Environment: real
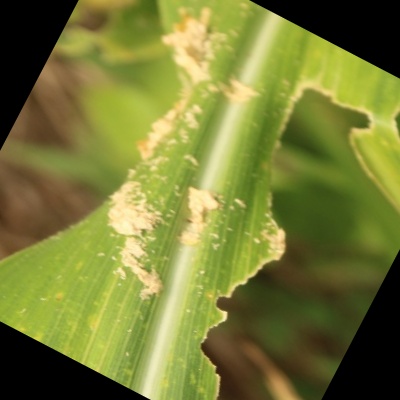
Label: fall_armyworm